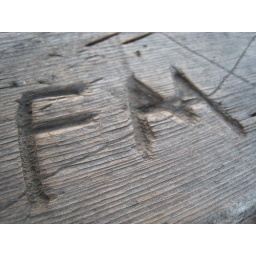
Carved graffiti in an old wooden park table